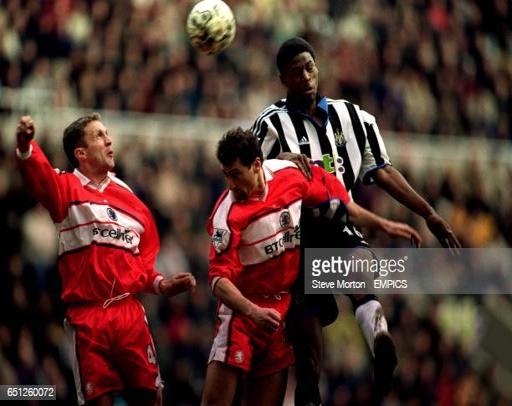
battle for the ball in the air with football player